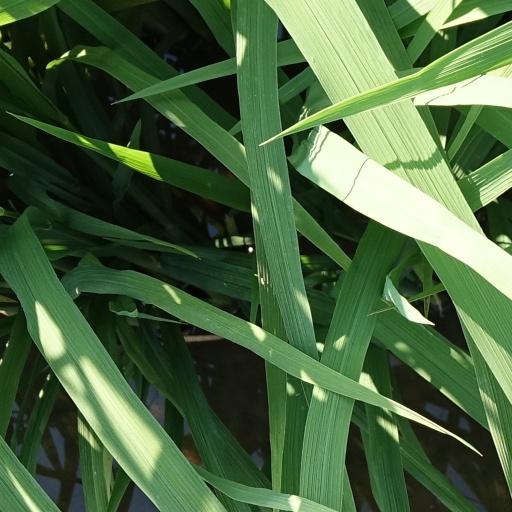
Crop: rice